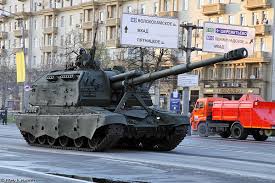
Label: 2S19_MSTA